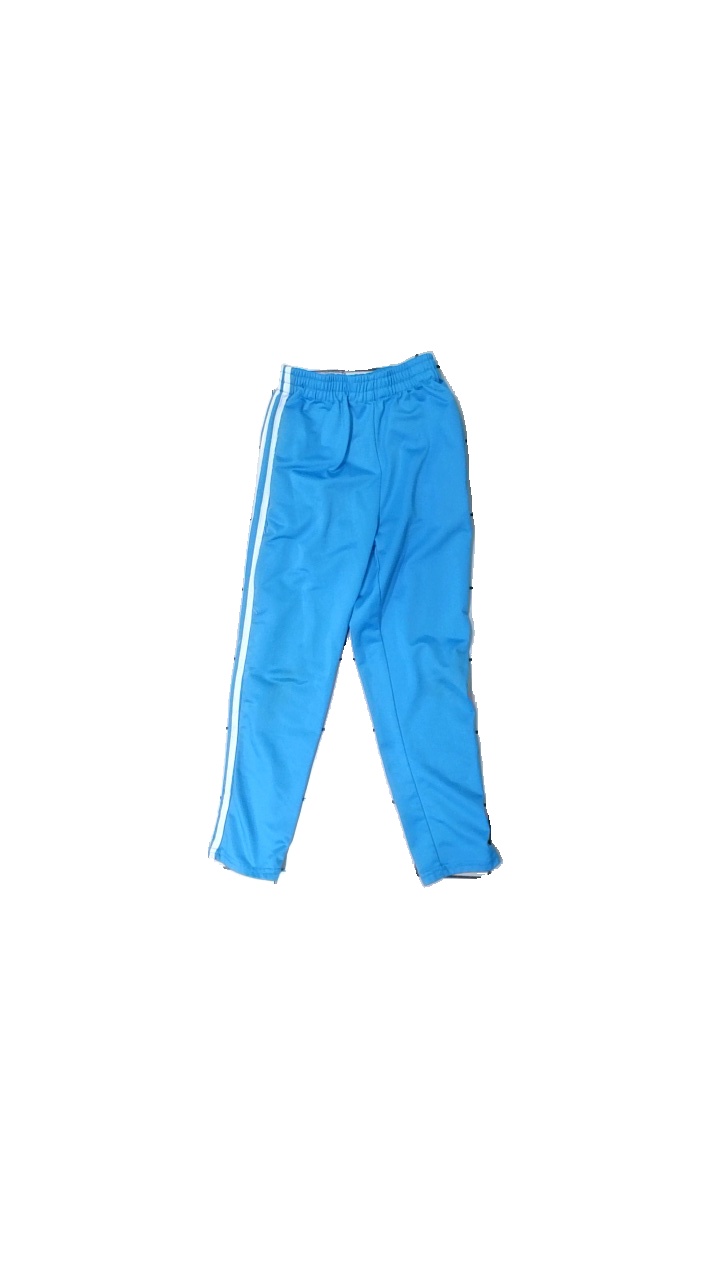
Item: Trousers (Children)
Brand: Skill Sport
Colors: Blue, White
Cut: Regular
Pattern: Striped
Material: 100% polyester
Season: All
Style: Sports
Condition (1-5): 2
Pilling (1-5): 2
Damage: Loose/torn threads
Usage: Export
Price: <50